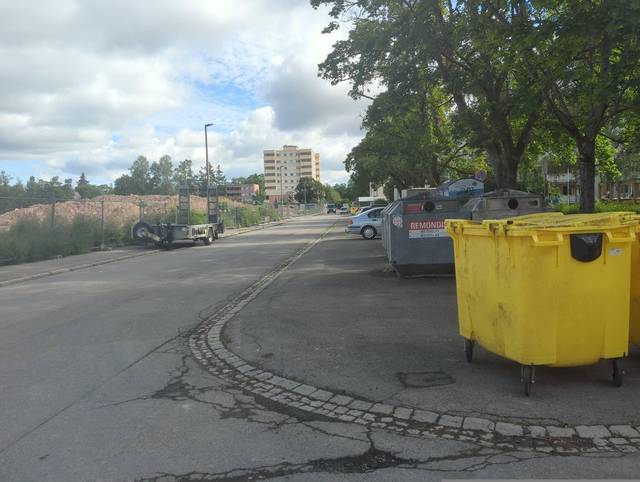
Region: Germany
Coordinates: 48.062, 8.45